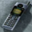
Label: telephone